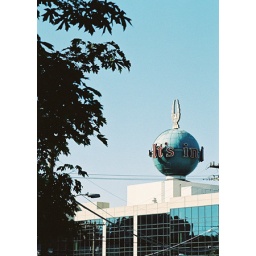
Cool sign near our hotel...it was for the local paper